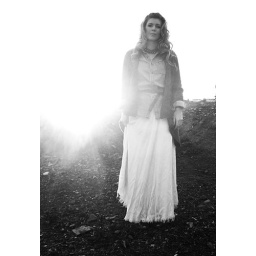
in the hills long maxi vintage skirt black and white